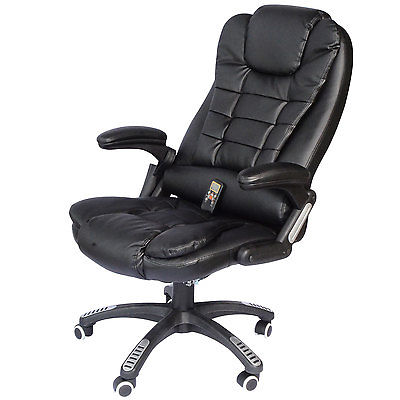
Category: chair